Mona Wilson

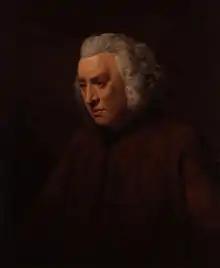

By the end of the Second World War most of Wilson's books were out of print. Hart-Davis, who already published Young's books, commissioned revised editions of "The Life of William Blake" (1948) and "Sir Philip Sidney" (1950), and Wilson's last book, an anthology, "Johnson – Prose and Poetry" (1950). This was a 900-page collection of Samuel Johnson's writings. The prose included excerpts from "Rasselas", "A Journey to the Western Isles", the "Letter to Lord Chesterfield", the preface and plan of the Dictionary, "Lives of the Poets" and essays. Some of Johnson's poetry – both Latin and English – was also included. "The Times Literary Supplement" said it was "a book for which the lover of Johnson may be grateful and one, moreover, likely to make more lovers of Johnson".